The Cherokee Kid (1927 film)

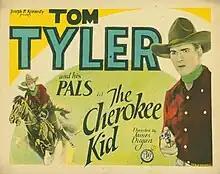

The Cherokee Kid is a 1927 American silent Western film directed by Robert De Lacey and starring Tom Tyler, Sharon Lynn and Jerry Pembroke.